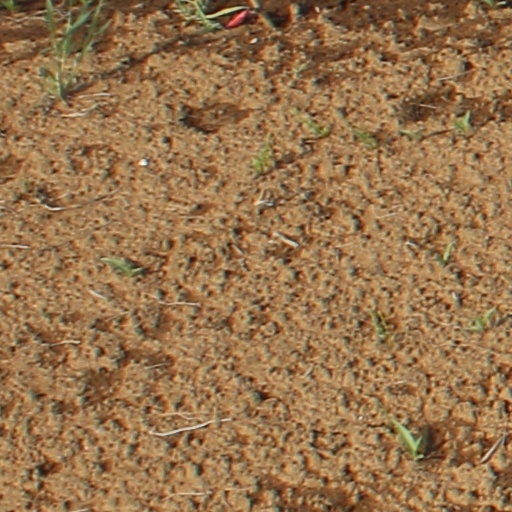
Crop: wheat